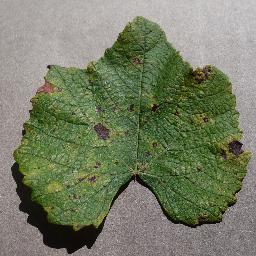
Label: Grape___Leaf_blight_(Isariopsis_Leaf_Spot)